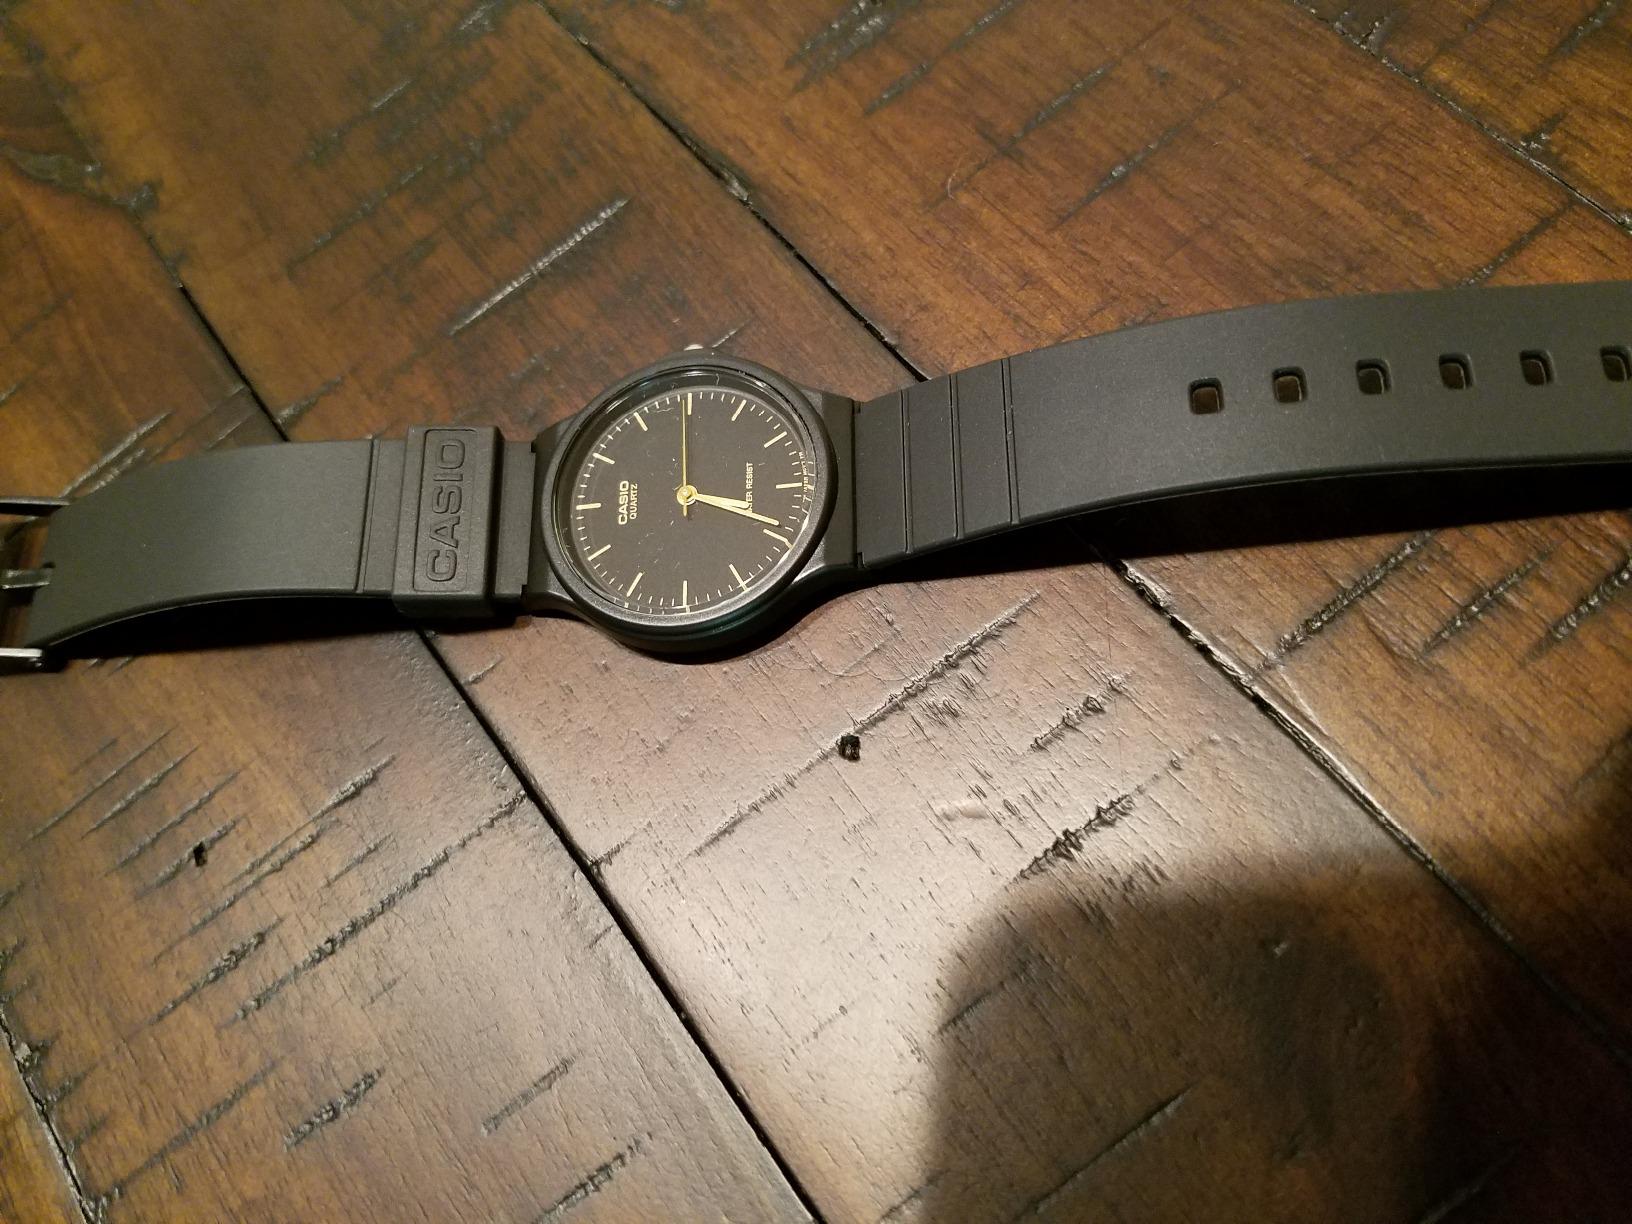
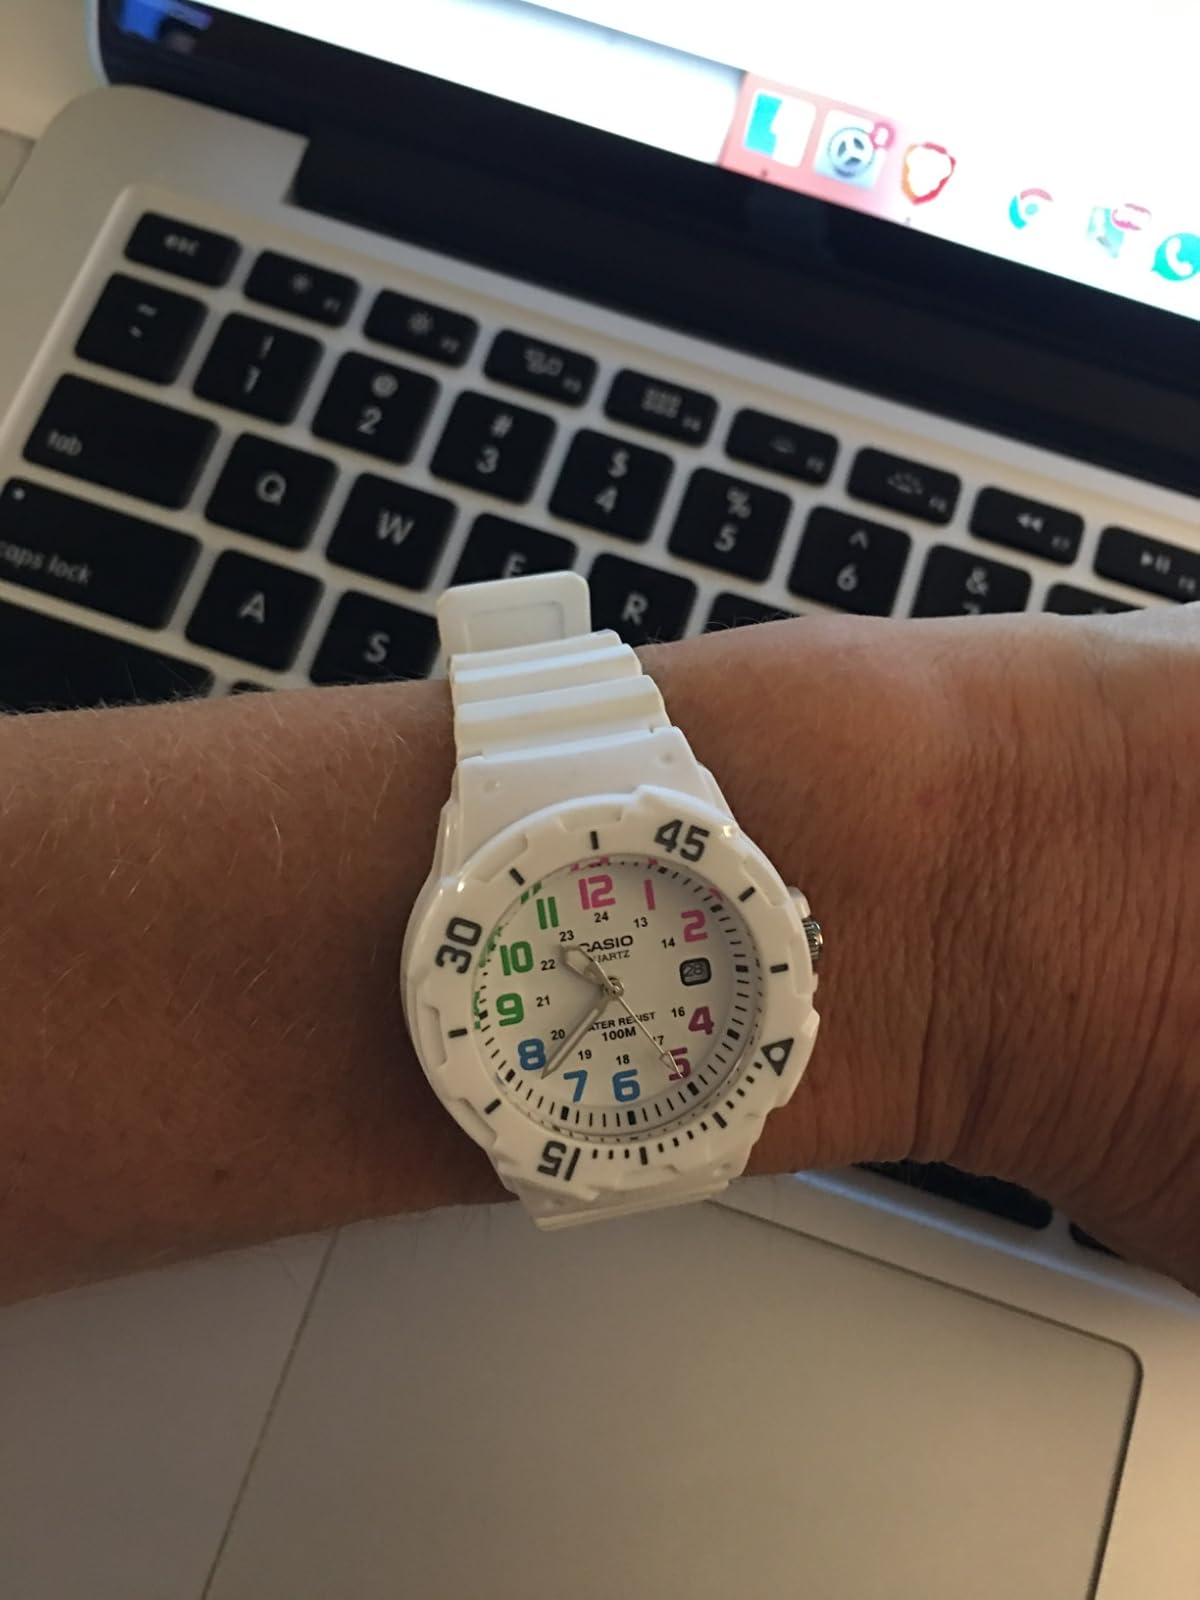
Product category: accessories_watch
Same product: no